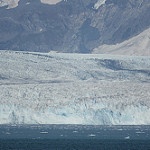
Scene: Outdoor